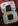
Number: 8